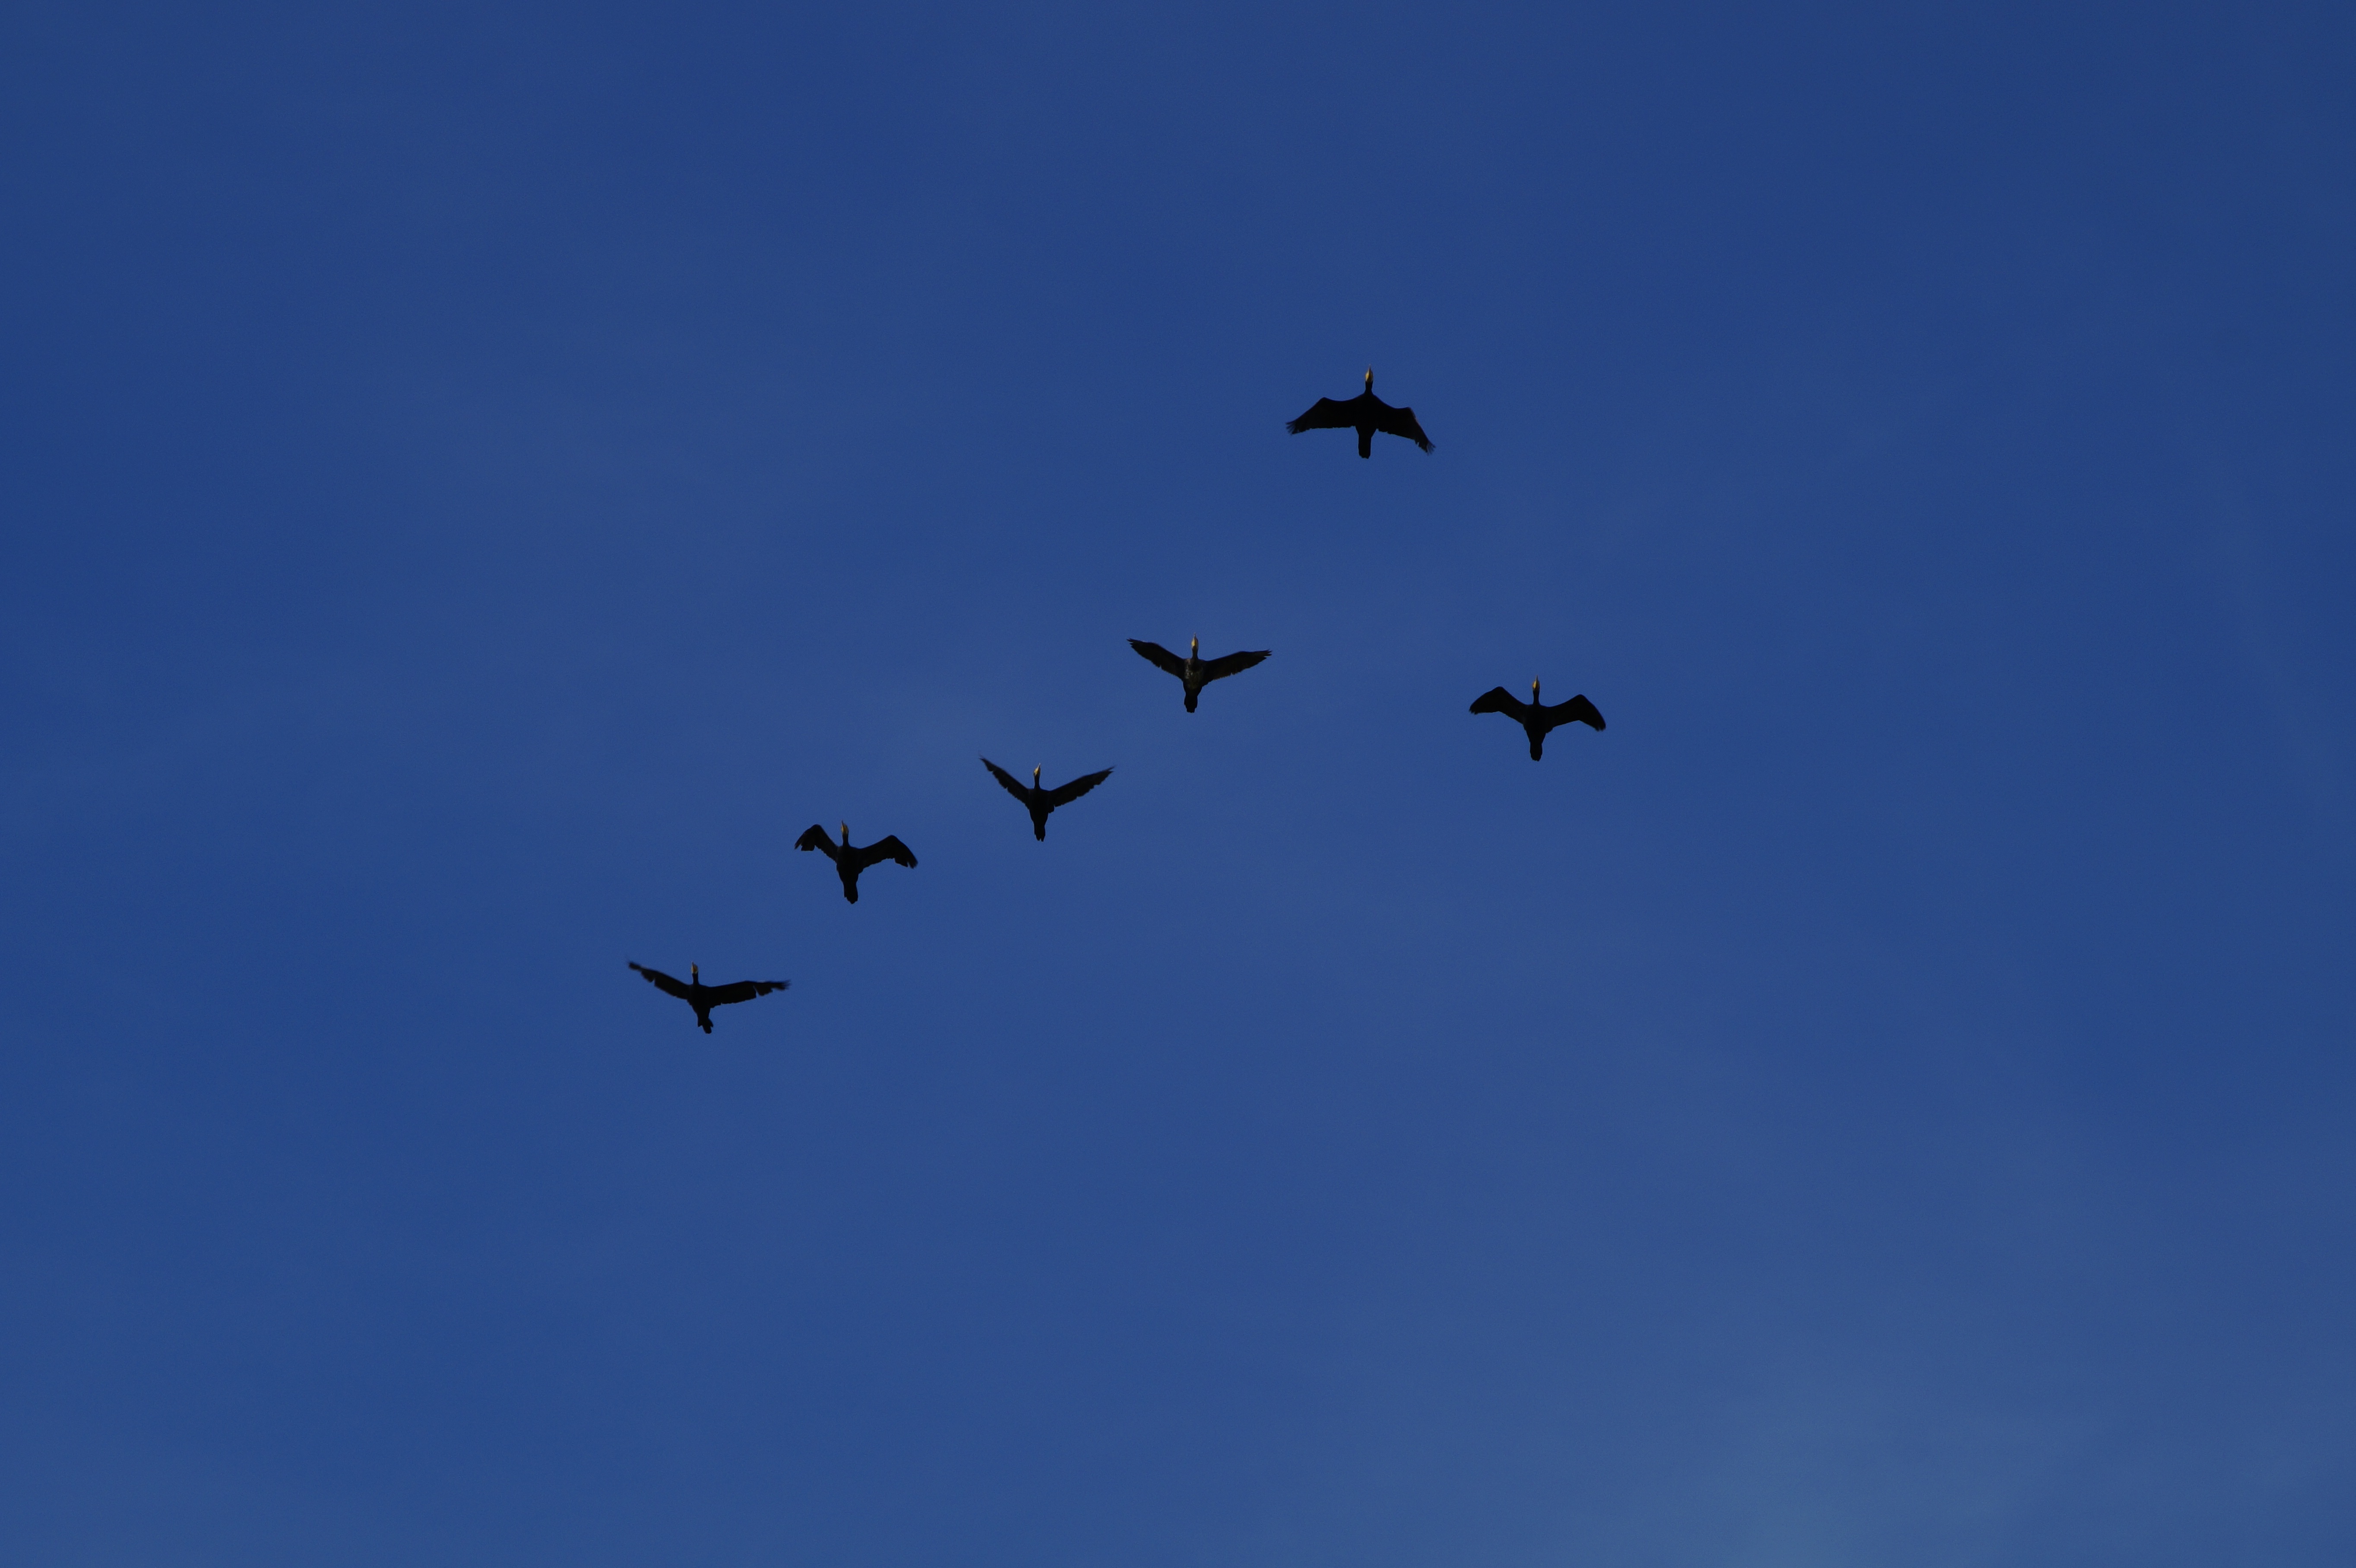
bird, wing, sky, flock, fly, formation, flight, birds, geese, bird migration, wild geese, swarm, flock of birds, formation flight, migratory birds, atmosphere of earth, perching bird, animal migration, crane like bird